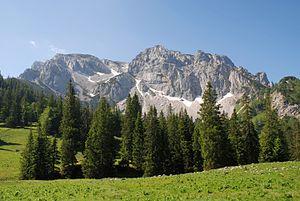
Le parc national de Kalkalpen ou Nationalpark Kalkalpen est un parc national d'Autriche situé en Haute-Autriche. Il est fondé en 1997, sur une superficie de 208,25 km².